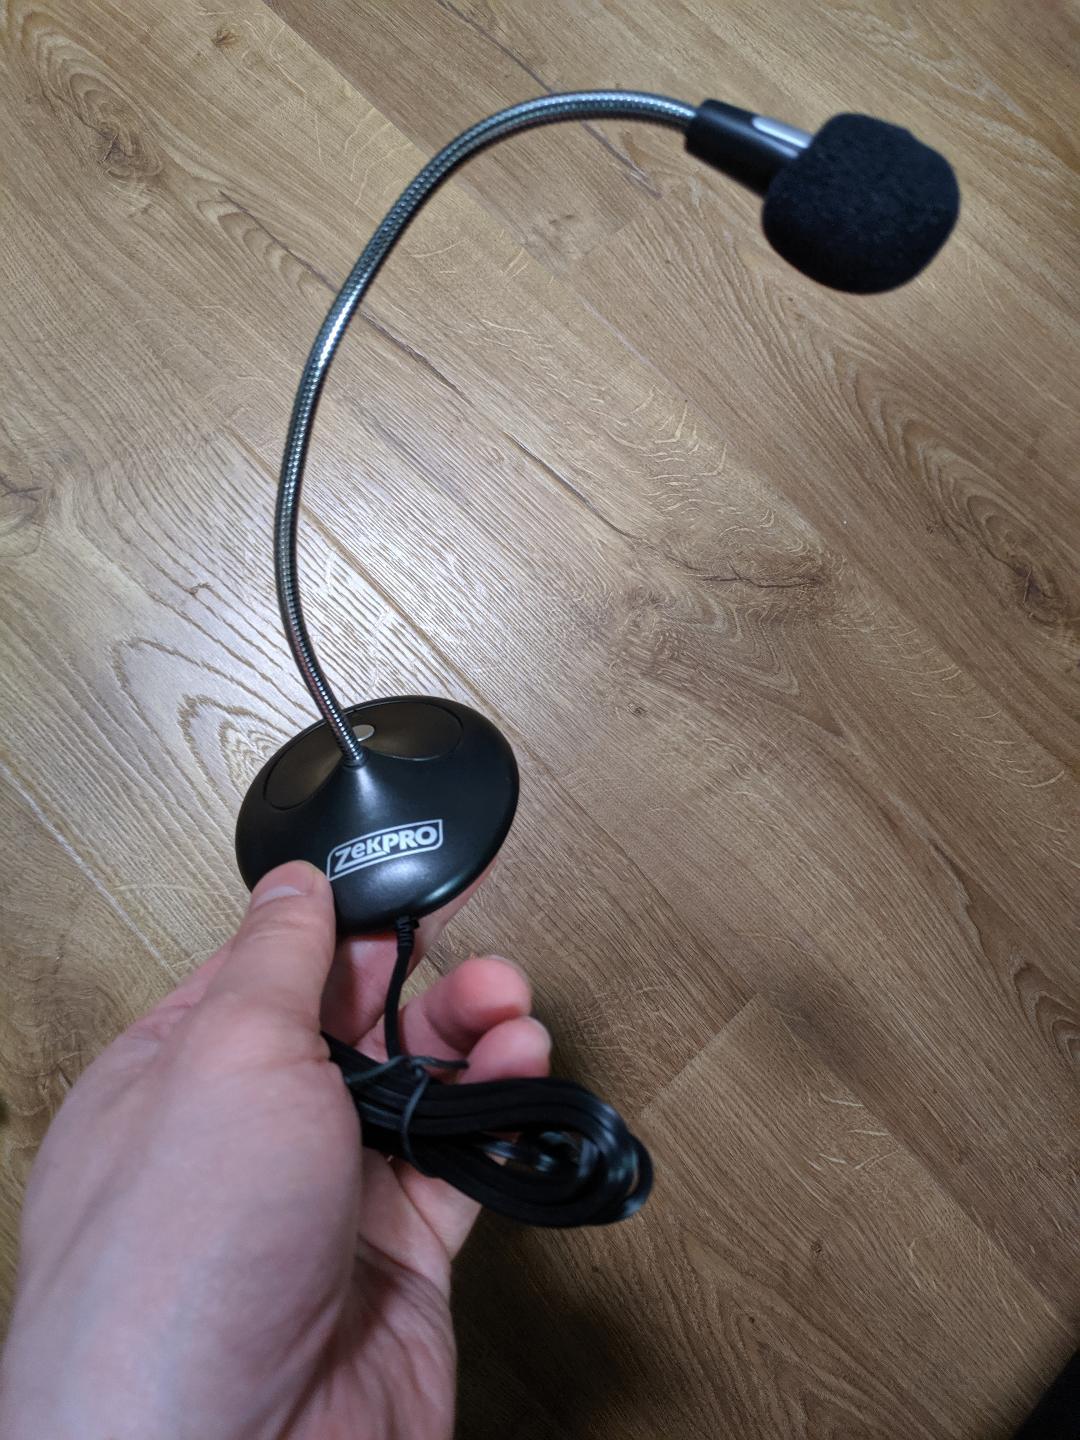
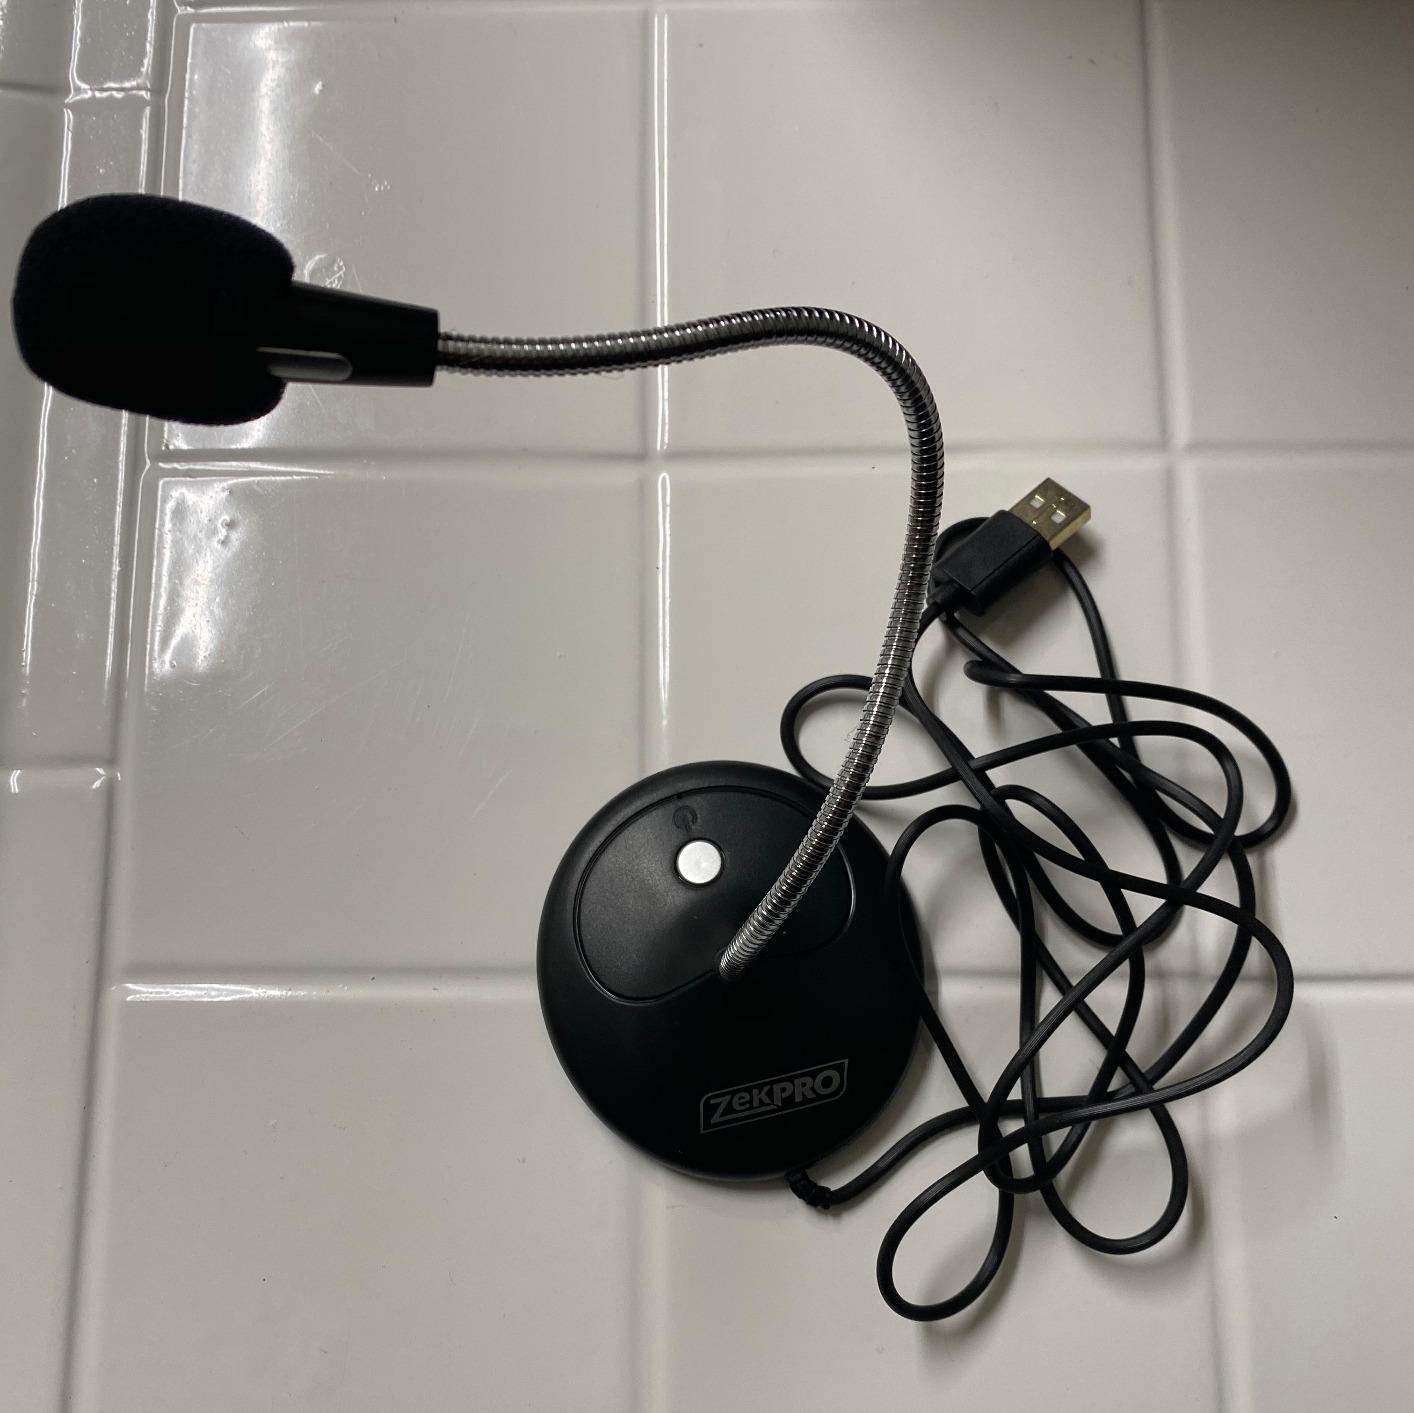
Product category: microphone
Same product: yes